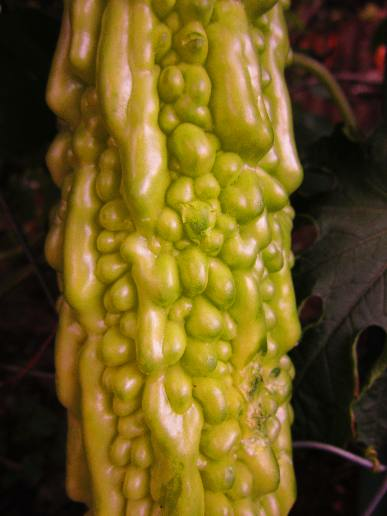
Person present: No